Génos, Haute-Garonne

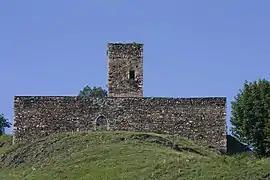
Chateau

Génos is a commune in the Haute-Garonne department in southwestern France.